Mutilation

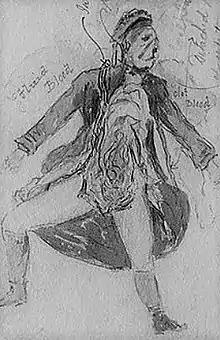
Police surgeon's drawing showing the mutilated body of Catherine Eddowes, Jack the Ripper's fourth canonical victim, as discovered on September 30, 1888

Mutilation or maiming (from the ) is severe damage to the body that has a subsequent harmful effect on an individual's quality of life.